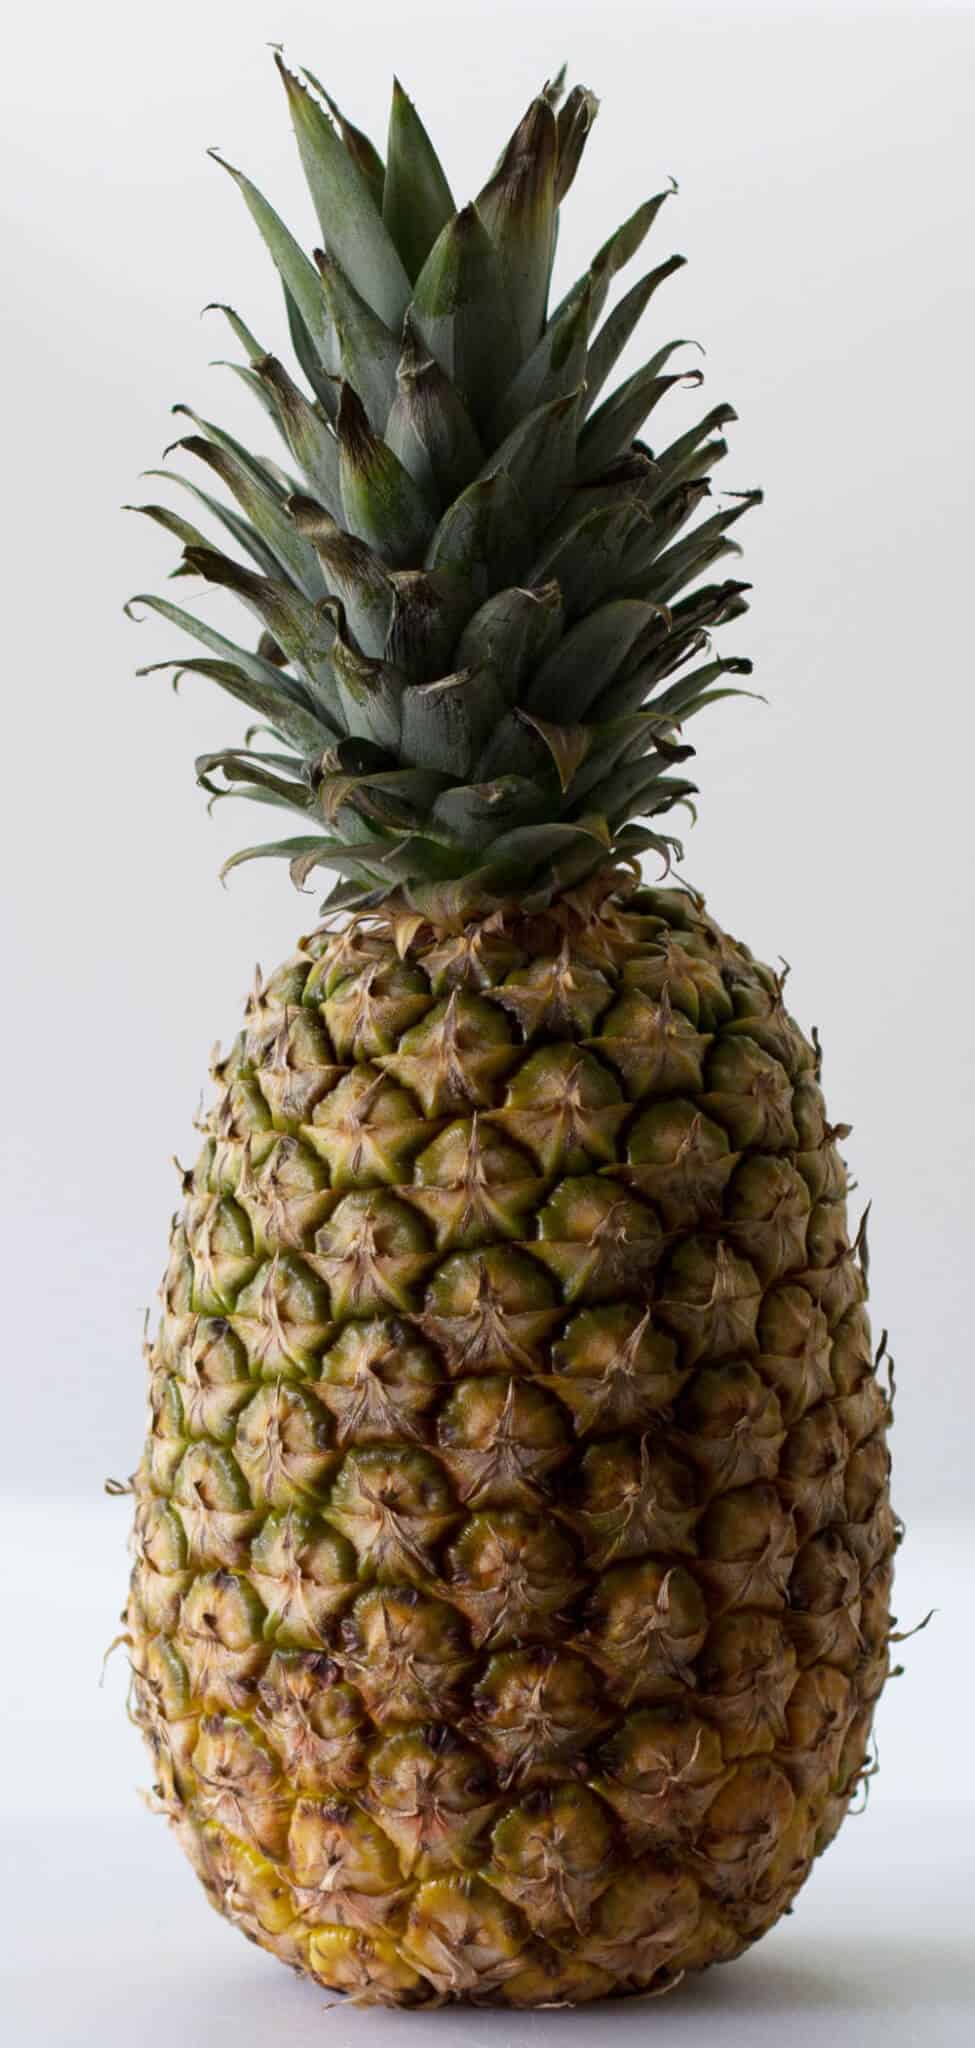
Label: Pineapple